More taubronar

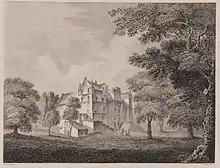
Darnaway Castle where the "More taubronar" performed and the maidens of Forres danced

Although his name has not been discovered, a few things are known of the drummer's career at the Scottish court through the royal treasurer's accounts. He was first noted in the accounts in December 1504. His fee for three months, a quarter, was £4-7s-6d. Scots. The "More taubronar" appeared at Linlithgow Palace, Stirling Castle and Falkland.